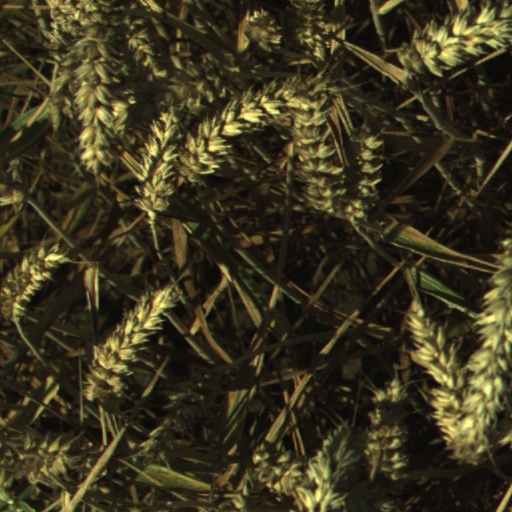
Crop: wheat